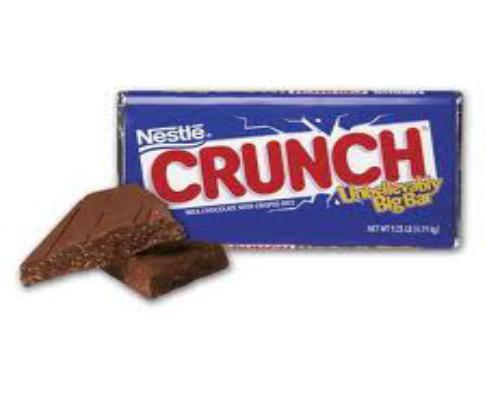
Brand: Crunch
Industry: Food